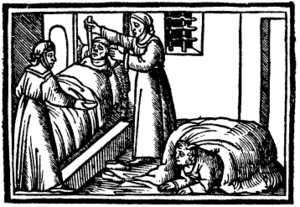
Socrate soigné par deux femmes. Méroé et sa soeur poignardent Socrate pendant qu'Aristomène se cache sous un drap.
Panthia est une sorcière, un des personnages du roman d'Apulée, Métamorphoses.
Méroé est une sorcière dans les Métamorphoses, roman latin d'Apulée.